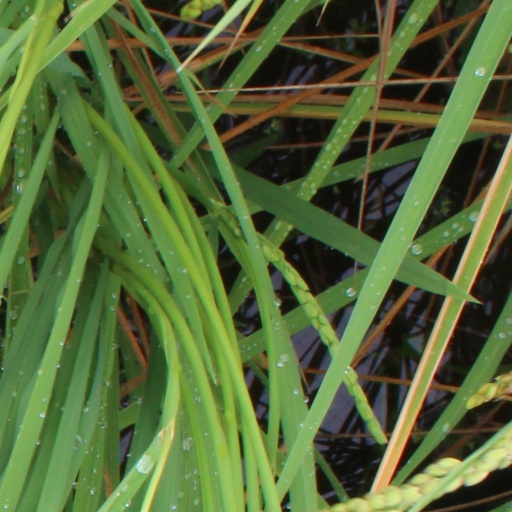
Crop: rice